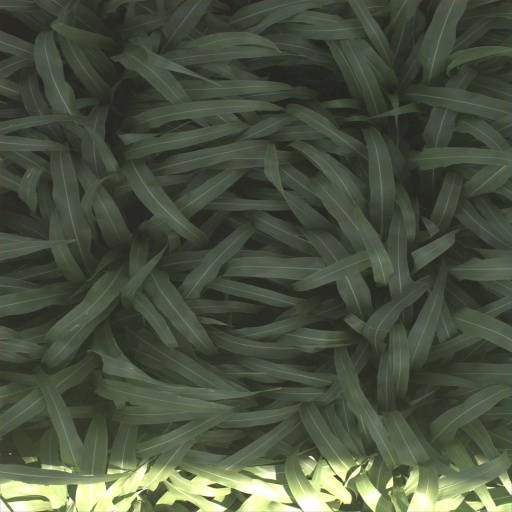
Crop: sorghum